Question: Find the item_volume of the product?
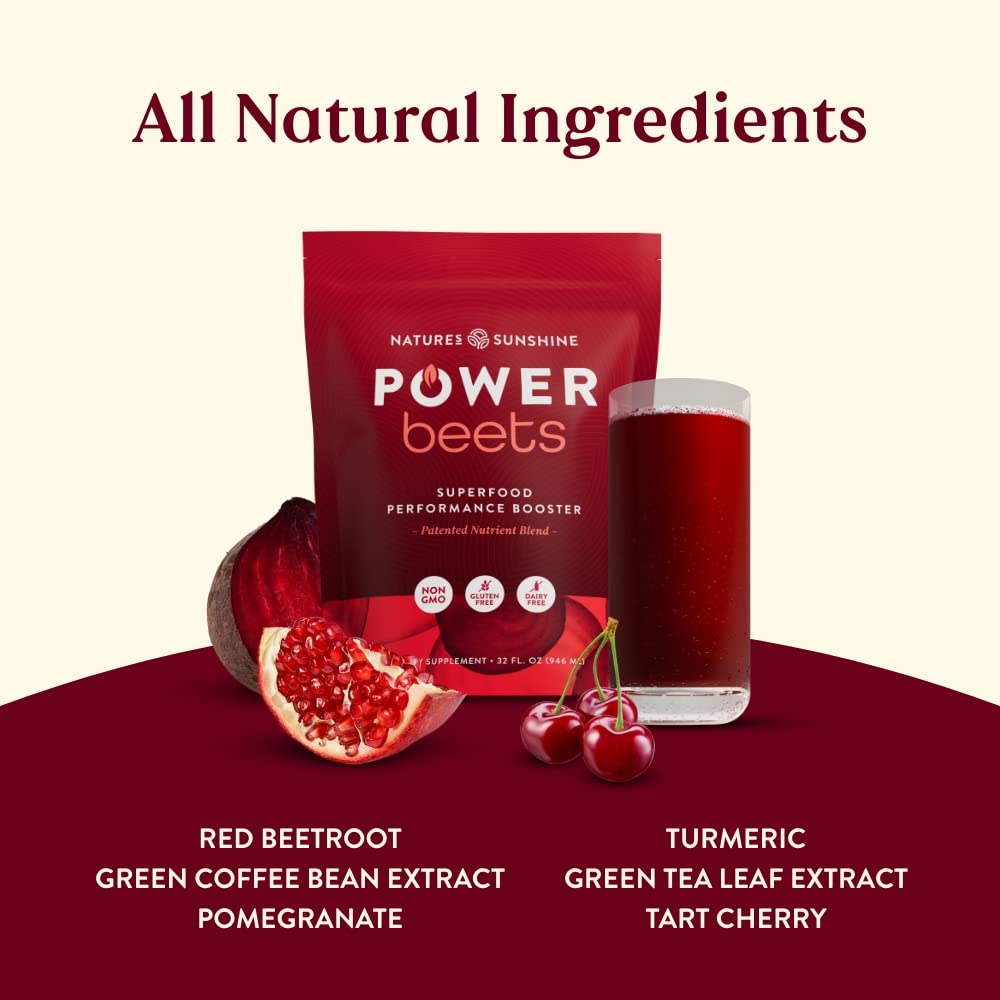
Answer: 32.0 fluid ounce